Carter Coal Company Store (Coalwood, West Virginia)

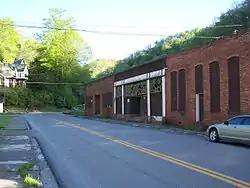
Building in May 2007

The Carter Coal Company Store was a historic company store building located at Coalwood, McDowell County, West Virginia. It was built by the Carter Coal Company about 1912, and remodeled in 1922. The one-story brick building housed a store, company offices, and a post office.